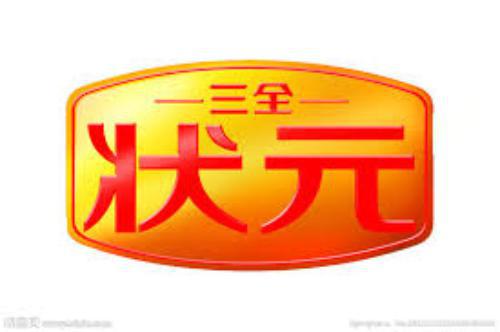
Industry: Food